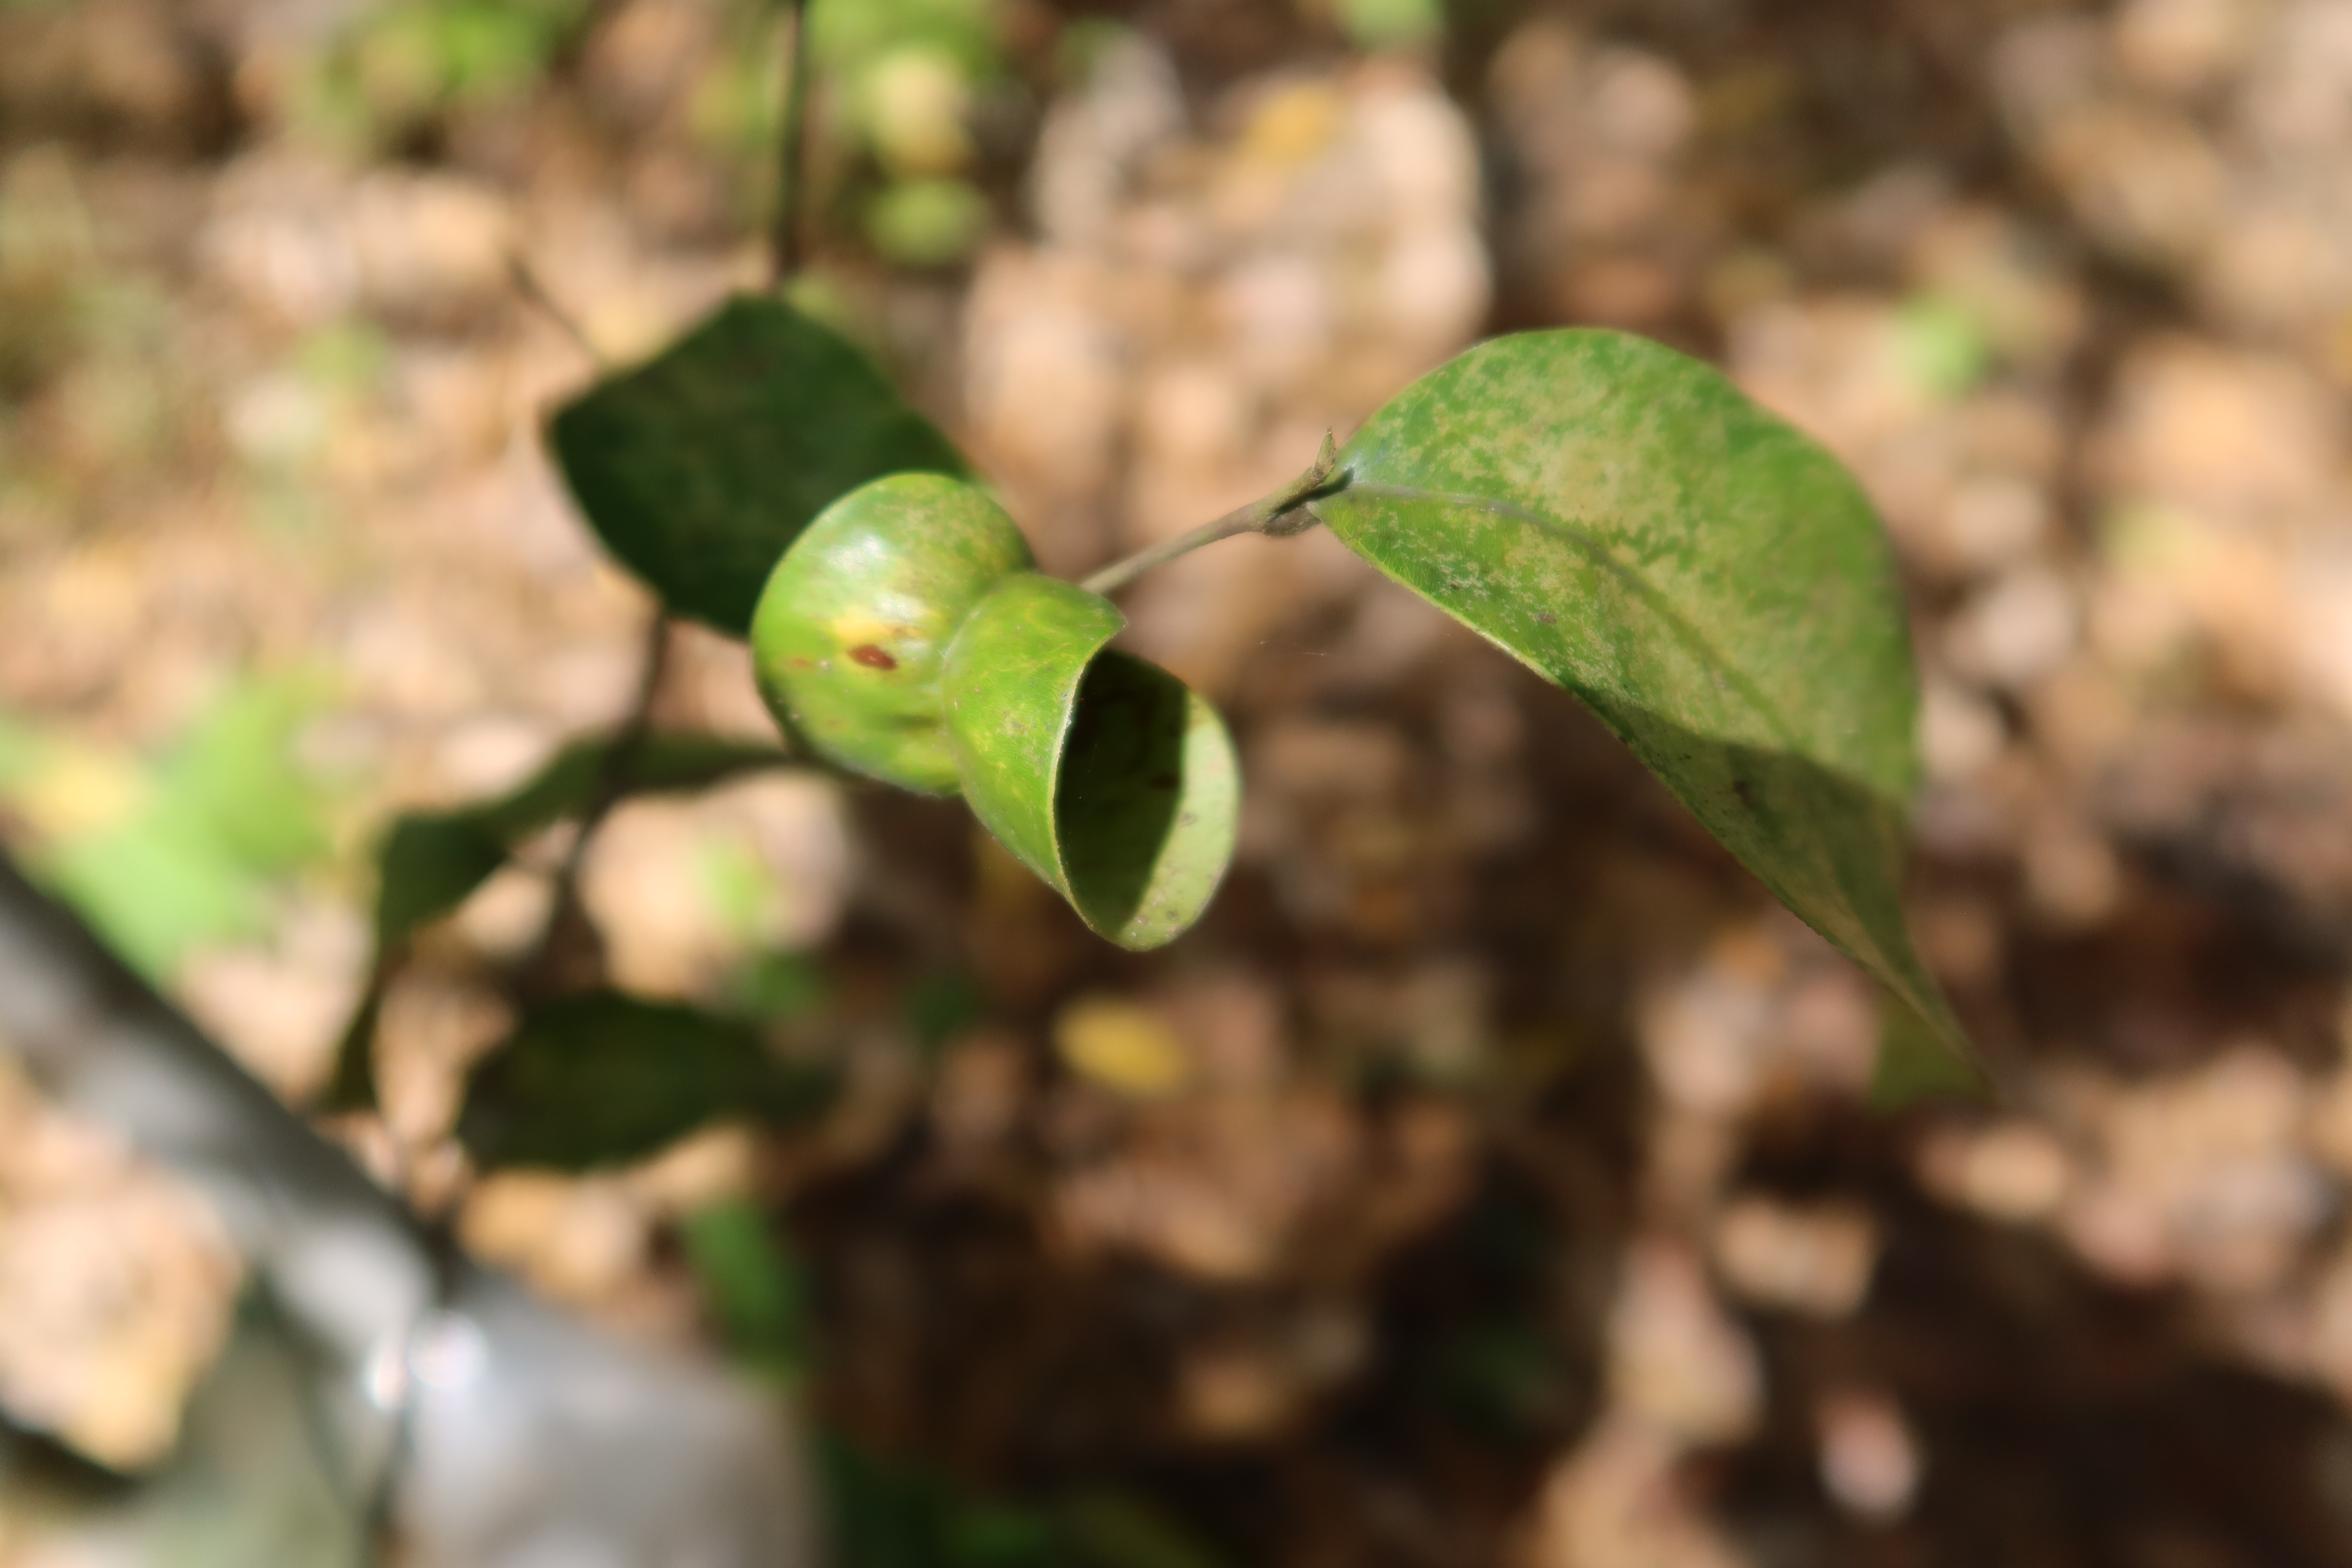
Label: Downy mildew